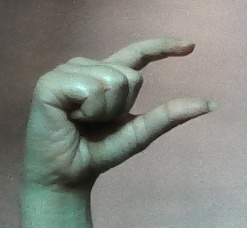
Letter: dal